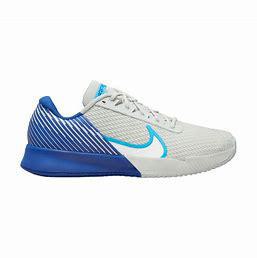
Brand: Nike
Model: Court Zoom Pro